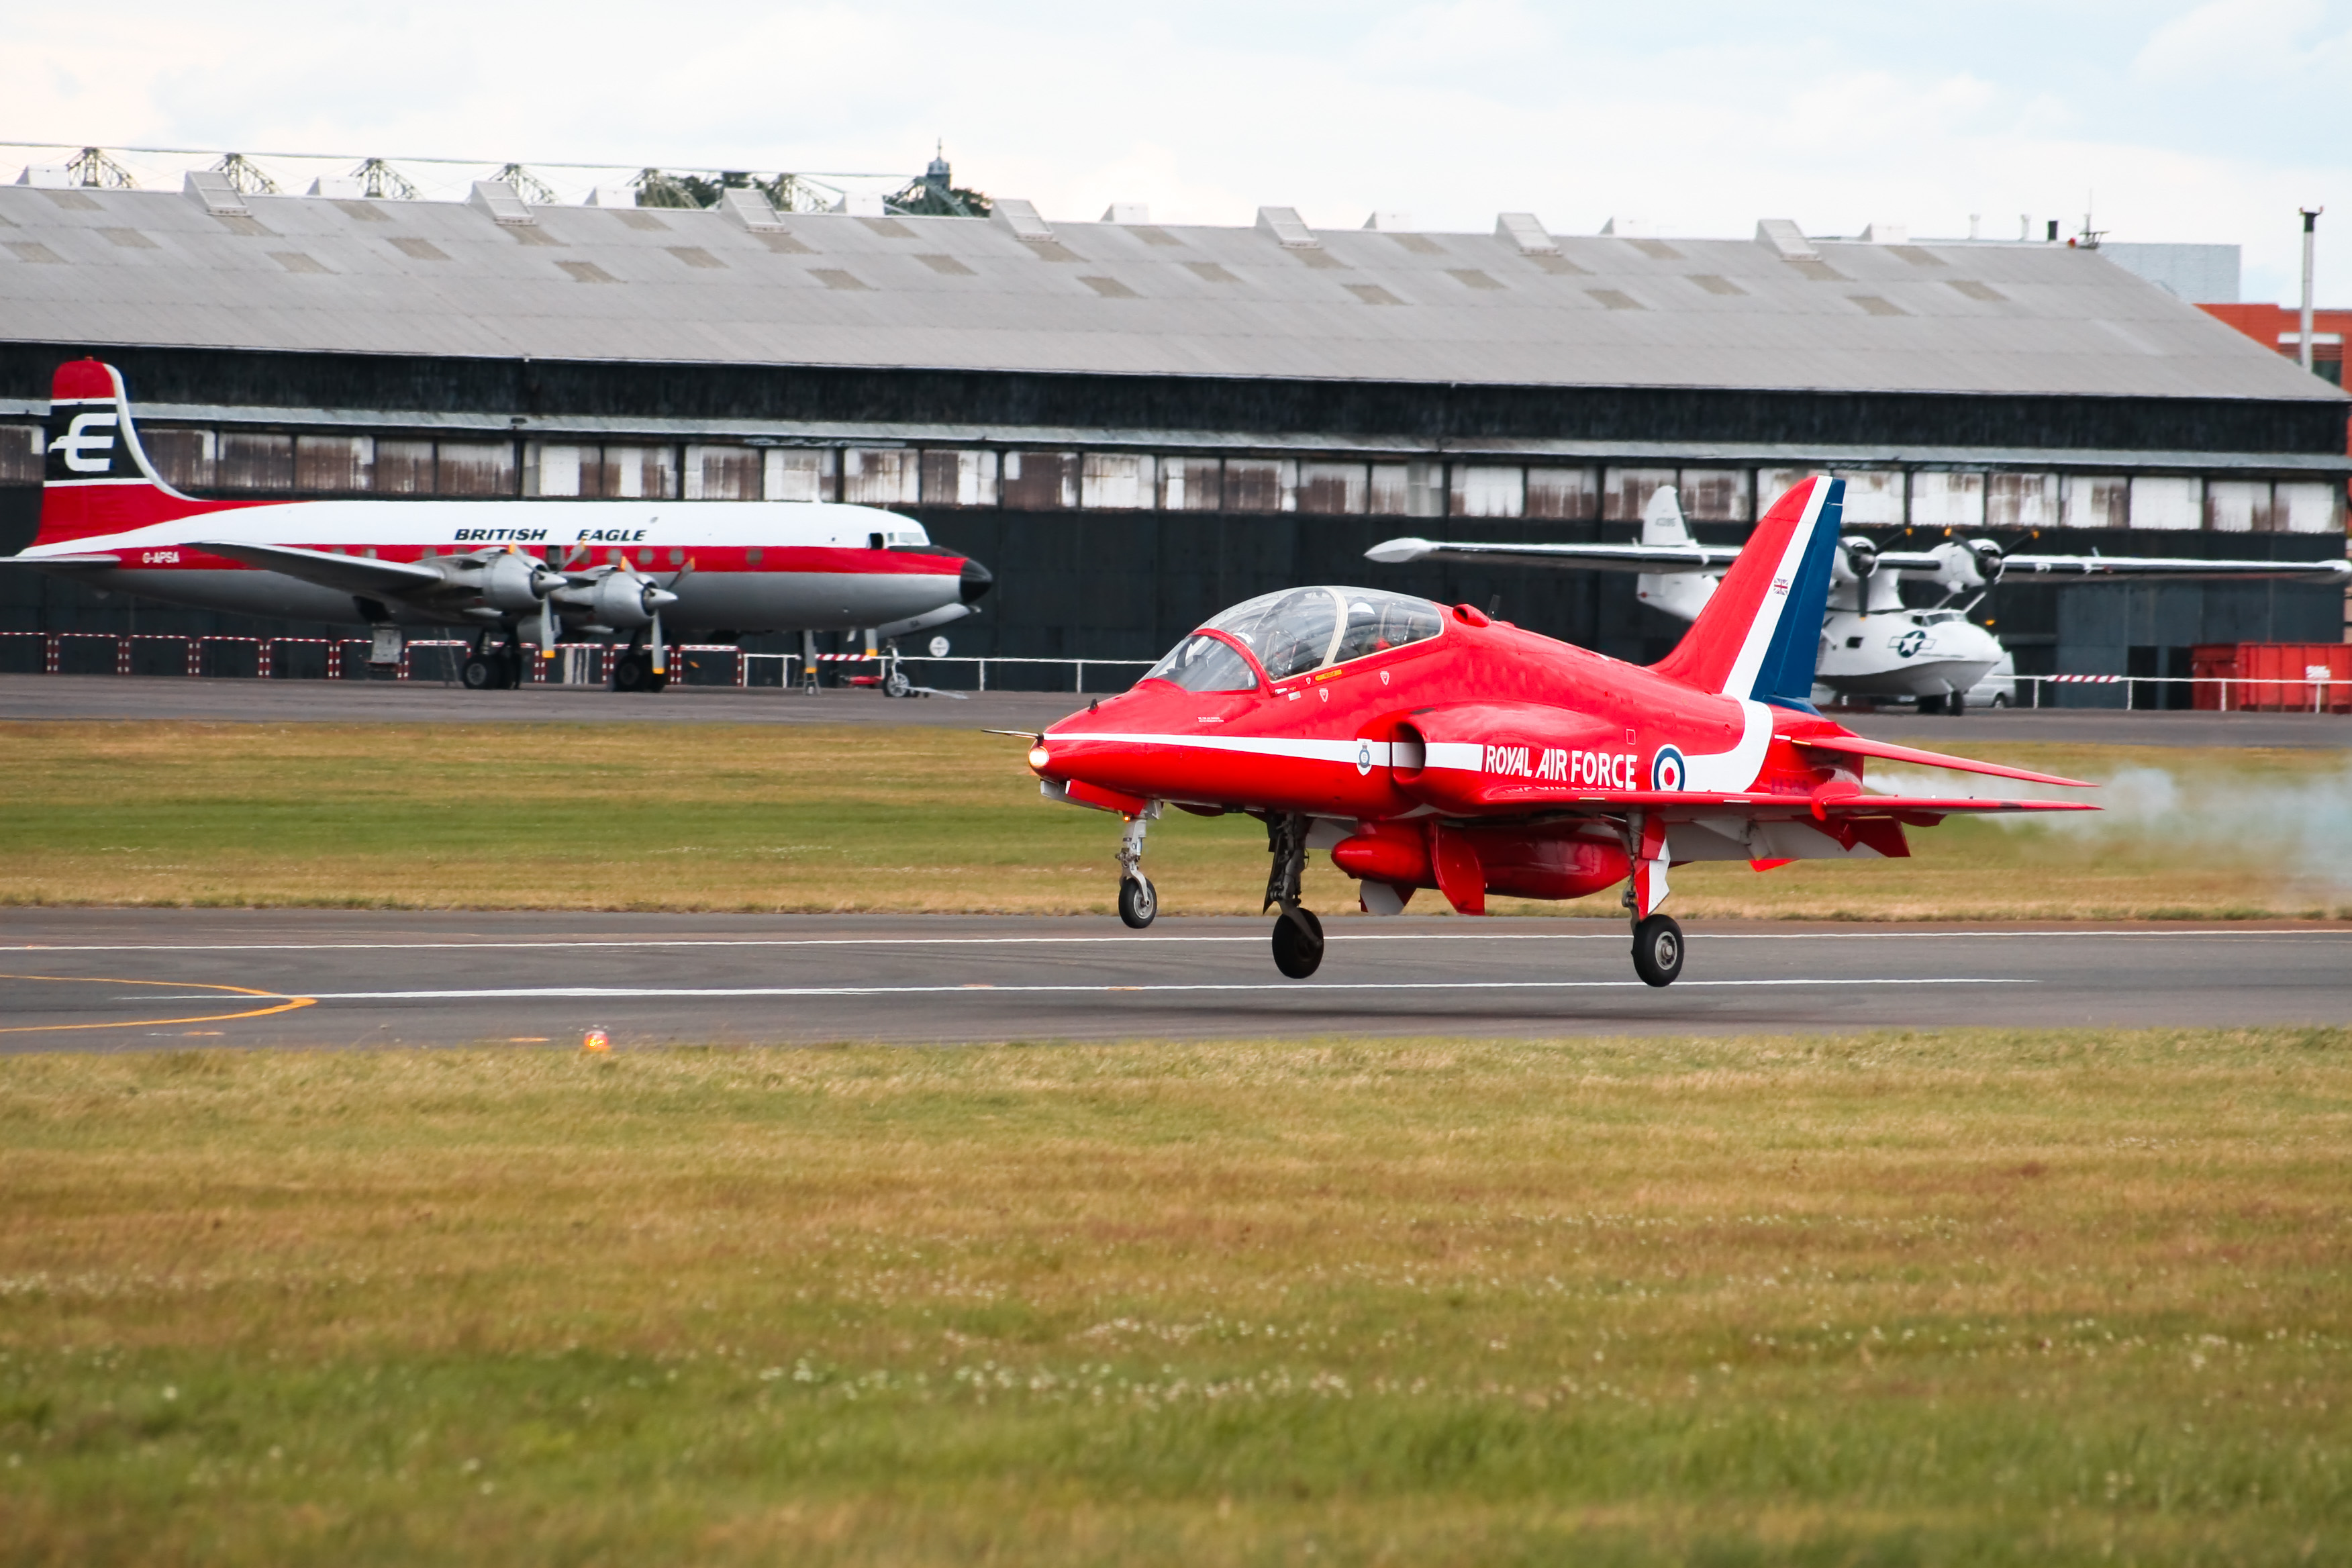
airplane, aircraft, jet, vehicle, airline, aviation, flight, airliner, takeoff, air show, air force, jet aircraft, fighter aircraft, military aircraft, monoplane, atmosphere of earth, general aviation